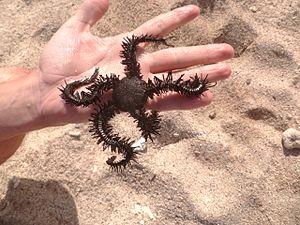
Une ophiure noire (Ophiocoma erinaceus) observée à la Réunion.
L'ophiure noire est une espèce d'ophiures, de la famille des Ophiocomidae.
Les Ophiacanthida constituent un ordre d'ophiures.
Les Ophiures sont une classe d'Échinodermes proche des étoiles de mer. Elles se nourrissent principalement de jeunes mollusques, d'annélides et de divers débris. Leurs cinq bras sont fins, le disque central est bien individualisé et elles ne possèdent pas d'anus.